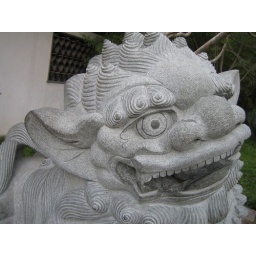
stone lion beside the door